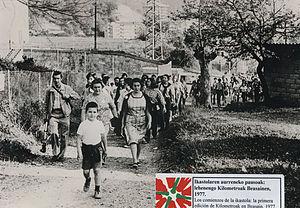
Kilometroak est une fête annuelle en faveur de la langue basque, organisée par les ikastola du Guipuscoa.